Edward Abbey

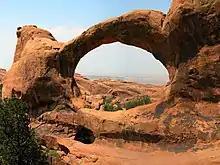
Abbey spent time as a park ranger at what became Arches National Park near Moab, Utah

In 1956 and 1957, Abbey worked as a seasonal ranger for the United States National Park Service at Arches National Monument (now a national park), near the town of Moab, Utah. Abbey held the position from April to September each year, during which time he maintained trails, greeted visitors, and collected campground fees. He lived in a house trailer that had been provided to him by the Park Service, as well as in a ramada that he built himself. During his stay at Arches, Abbey accumulated a large volume of notes and sketches which later formed the basis of his first non-fiction work, "Desert Solitaire". Abbey's second son Aaron was born in 1959, in Albuquerque, New Mexico.